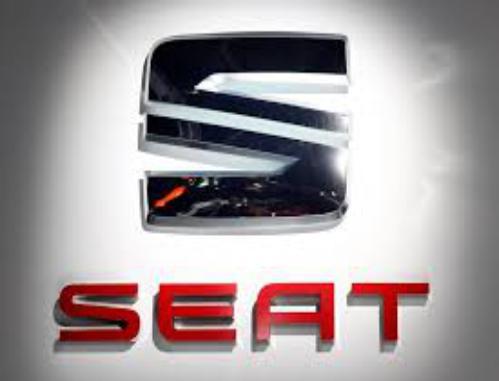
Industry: Transportation